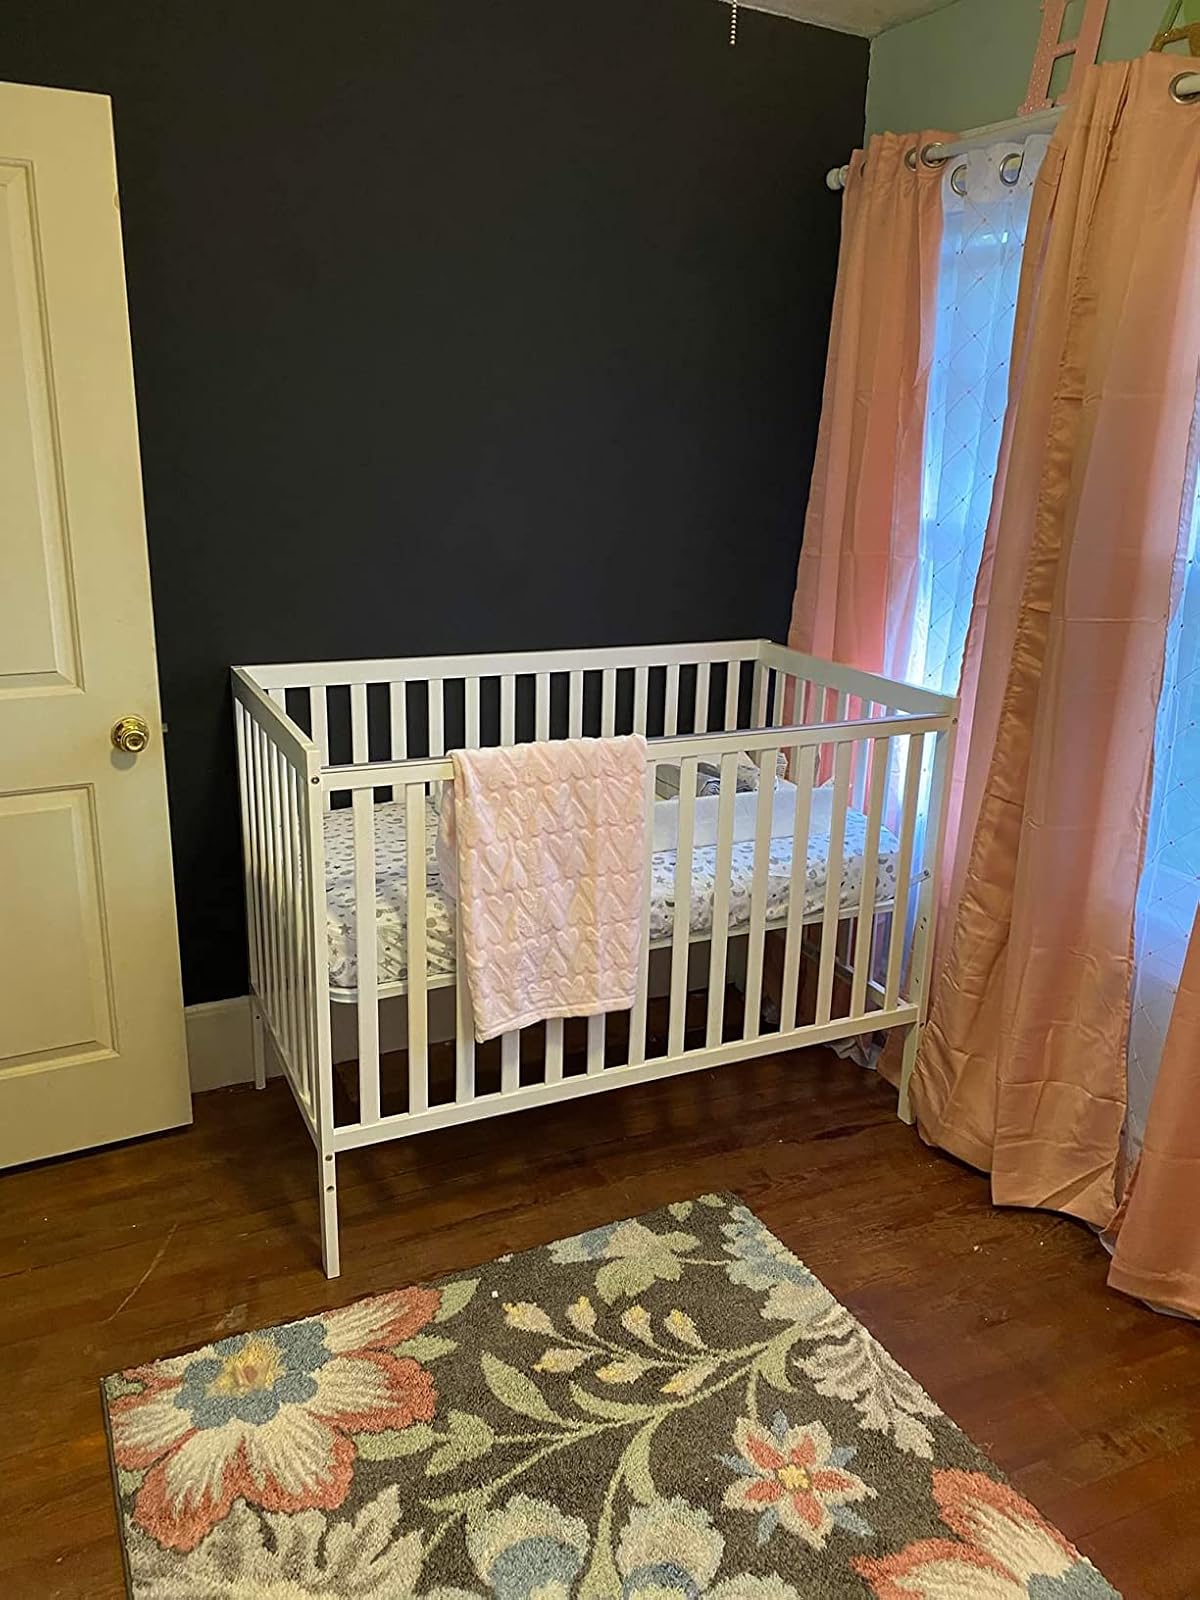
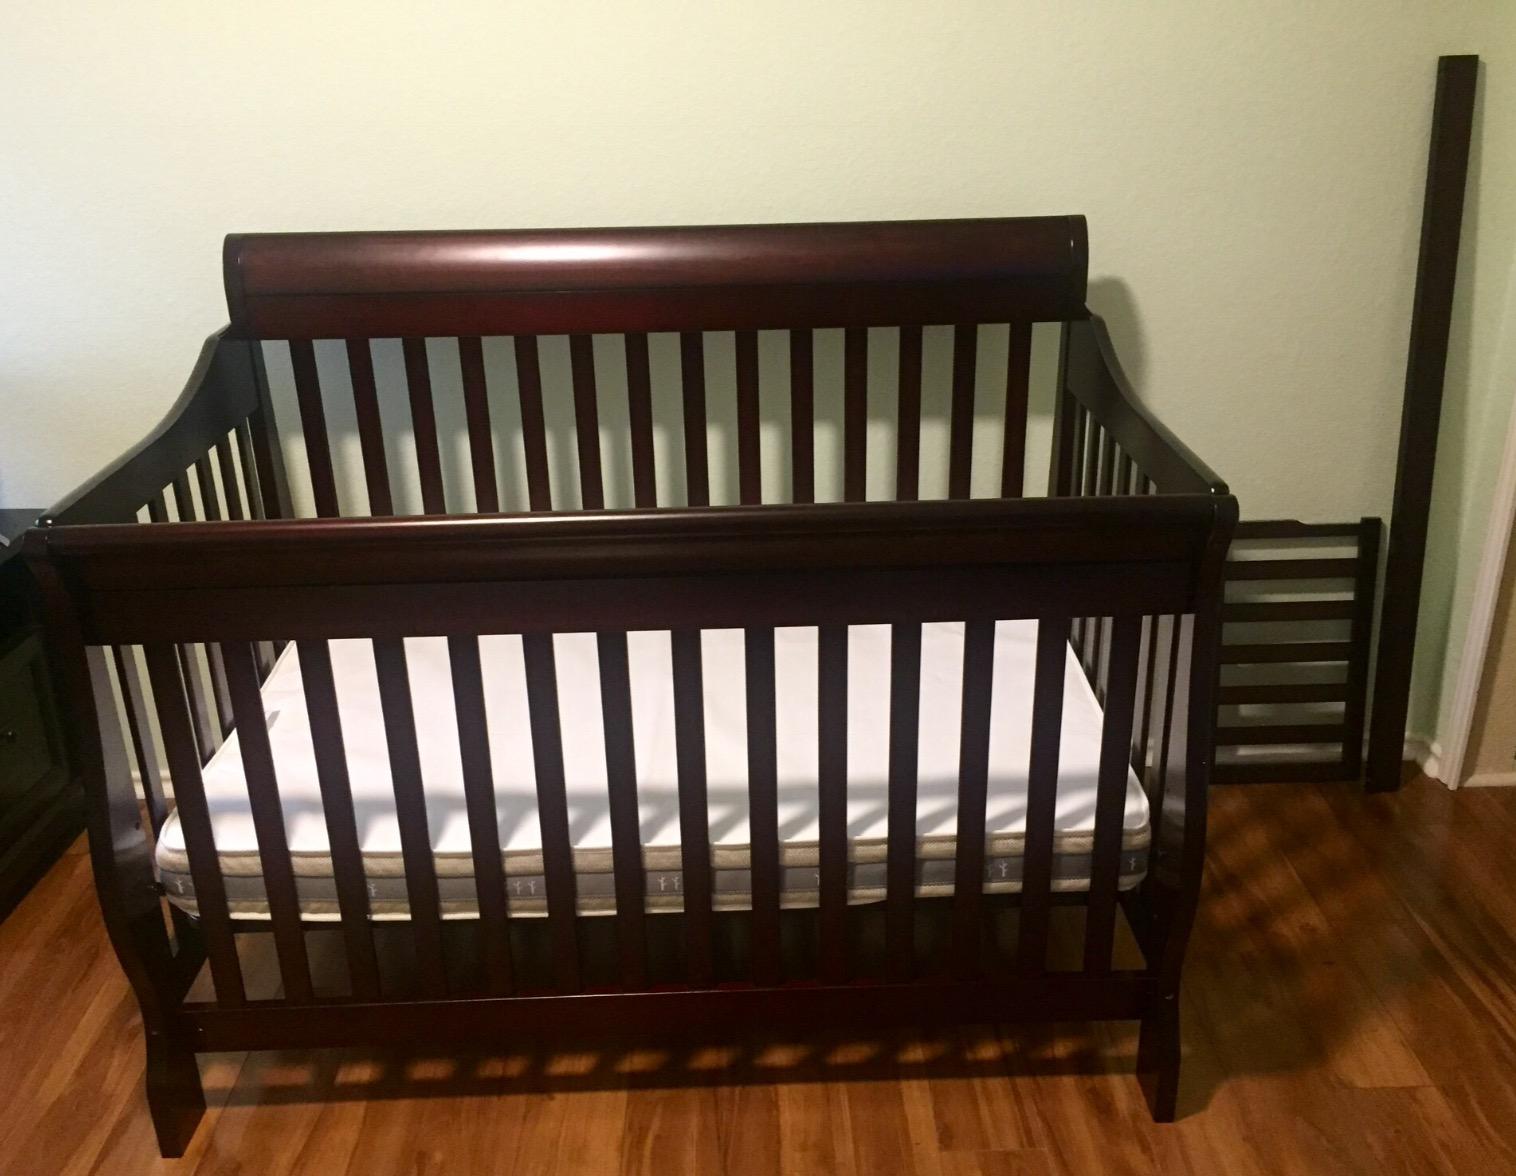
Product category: products_crib
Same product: no